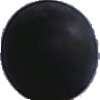
Label: Grape Blue 1